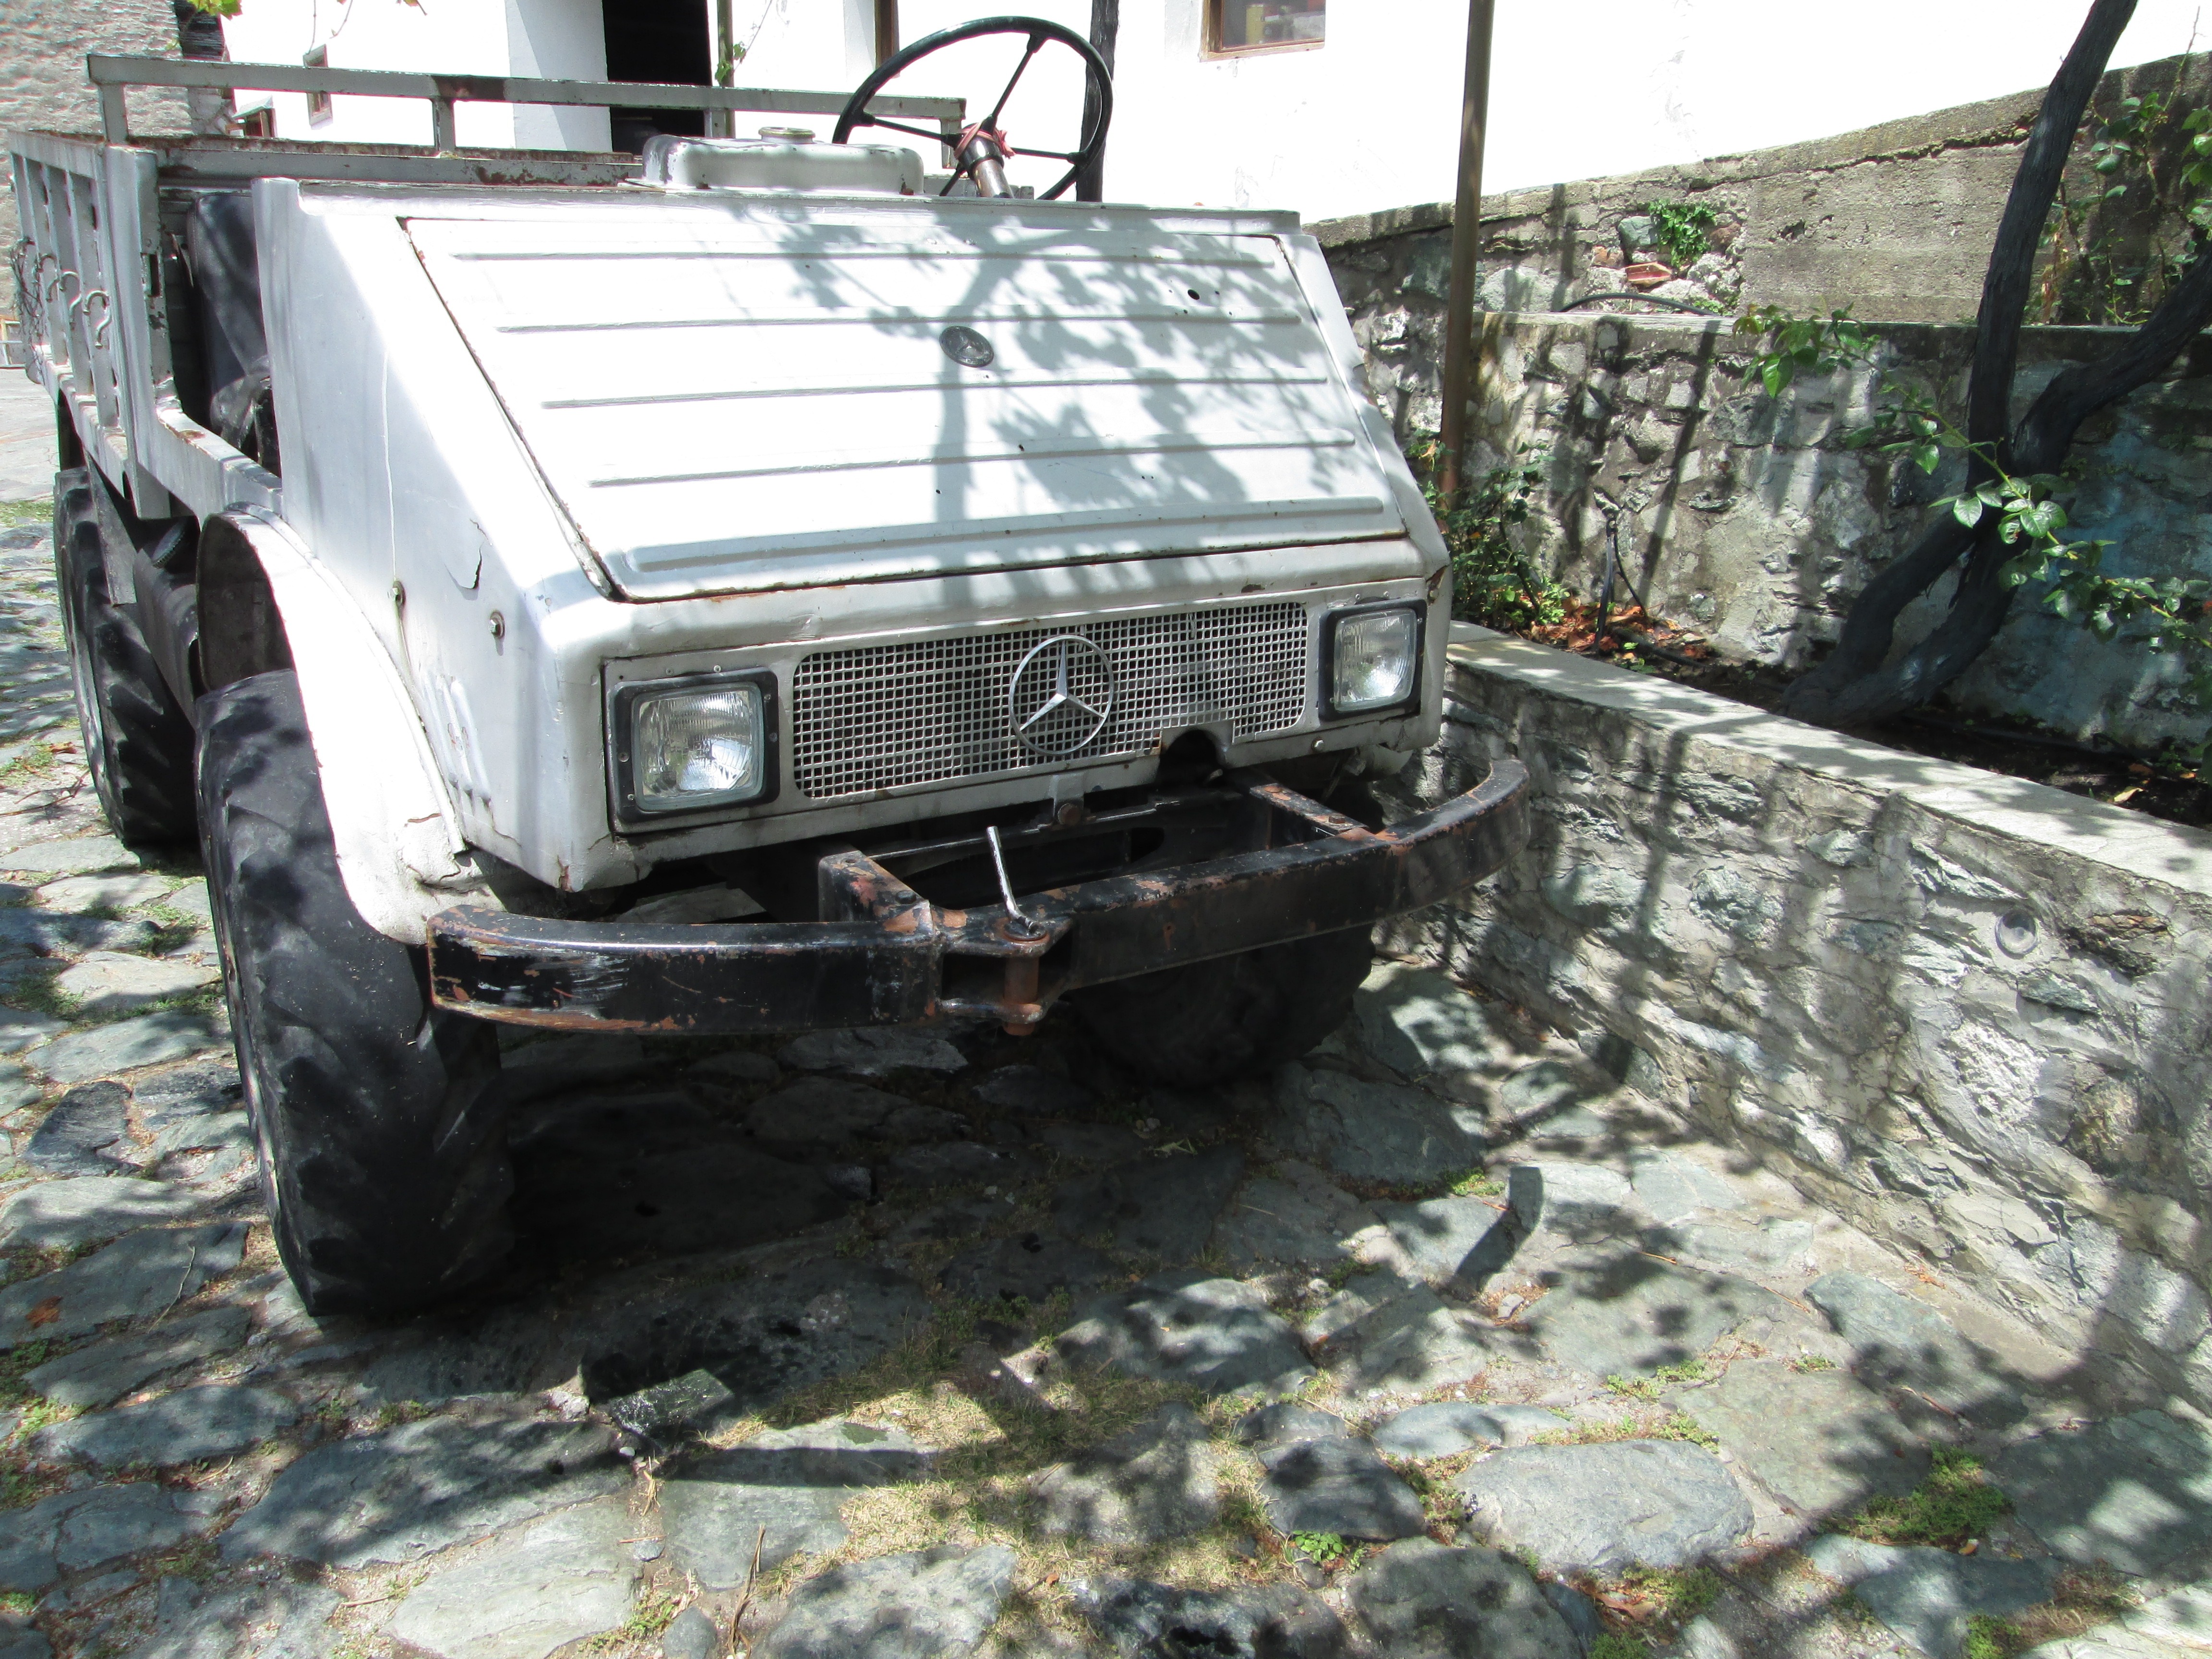
car, jeep, vehicle, gray, bumper, silver, suv, mercedes, convertible, mercedes benz, off road vehicle, sport utility vehicle, land vehicle, automobile make, automotive exterior, light commercial vehicle, family car, off roading, military vehicle